Claire Martin (singer)

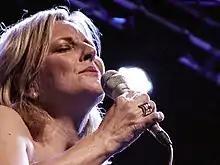
Claire Martin at Aarhus Jazz Festival 2011

Claire Martin, OBE (born 6 September 1967) is an English jazz singer.